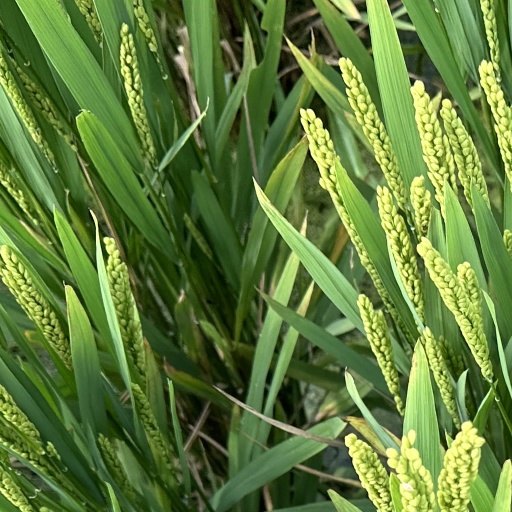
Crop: rice